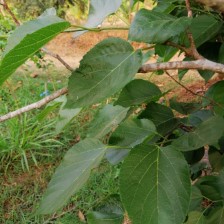
Variety: TaiwanMeacho